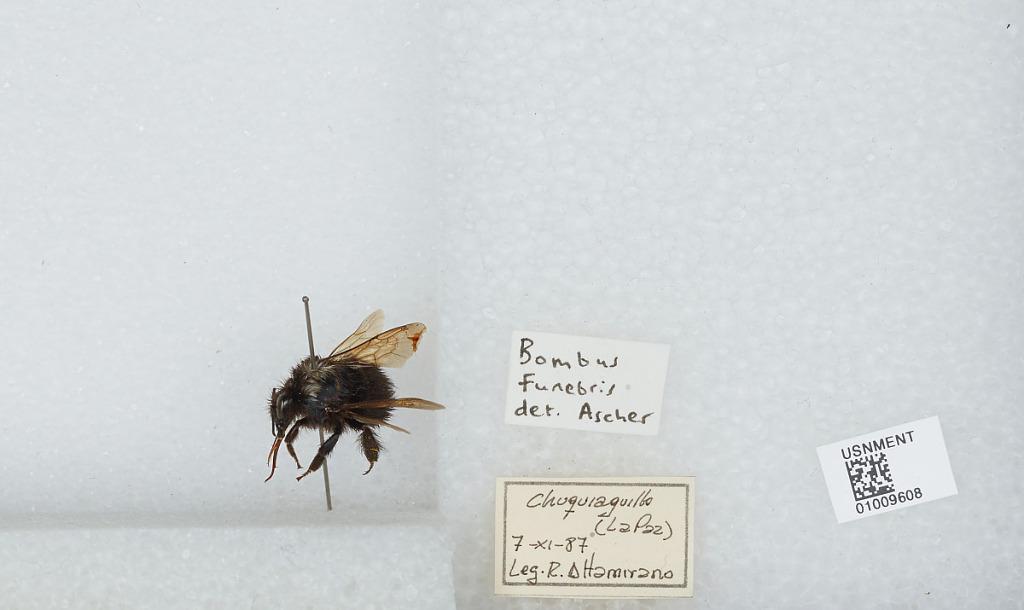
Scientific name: Bombus (Funebribombus) funebris funebris Smith
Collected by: R. Altamirano
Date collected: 1987-11-7
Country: Bolivia
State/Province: La Paz
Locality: Chuquiaguillo
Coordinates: -16.45, -68.12
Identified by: Ascher, J. S.